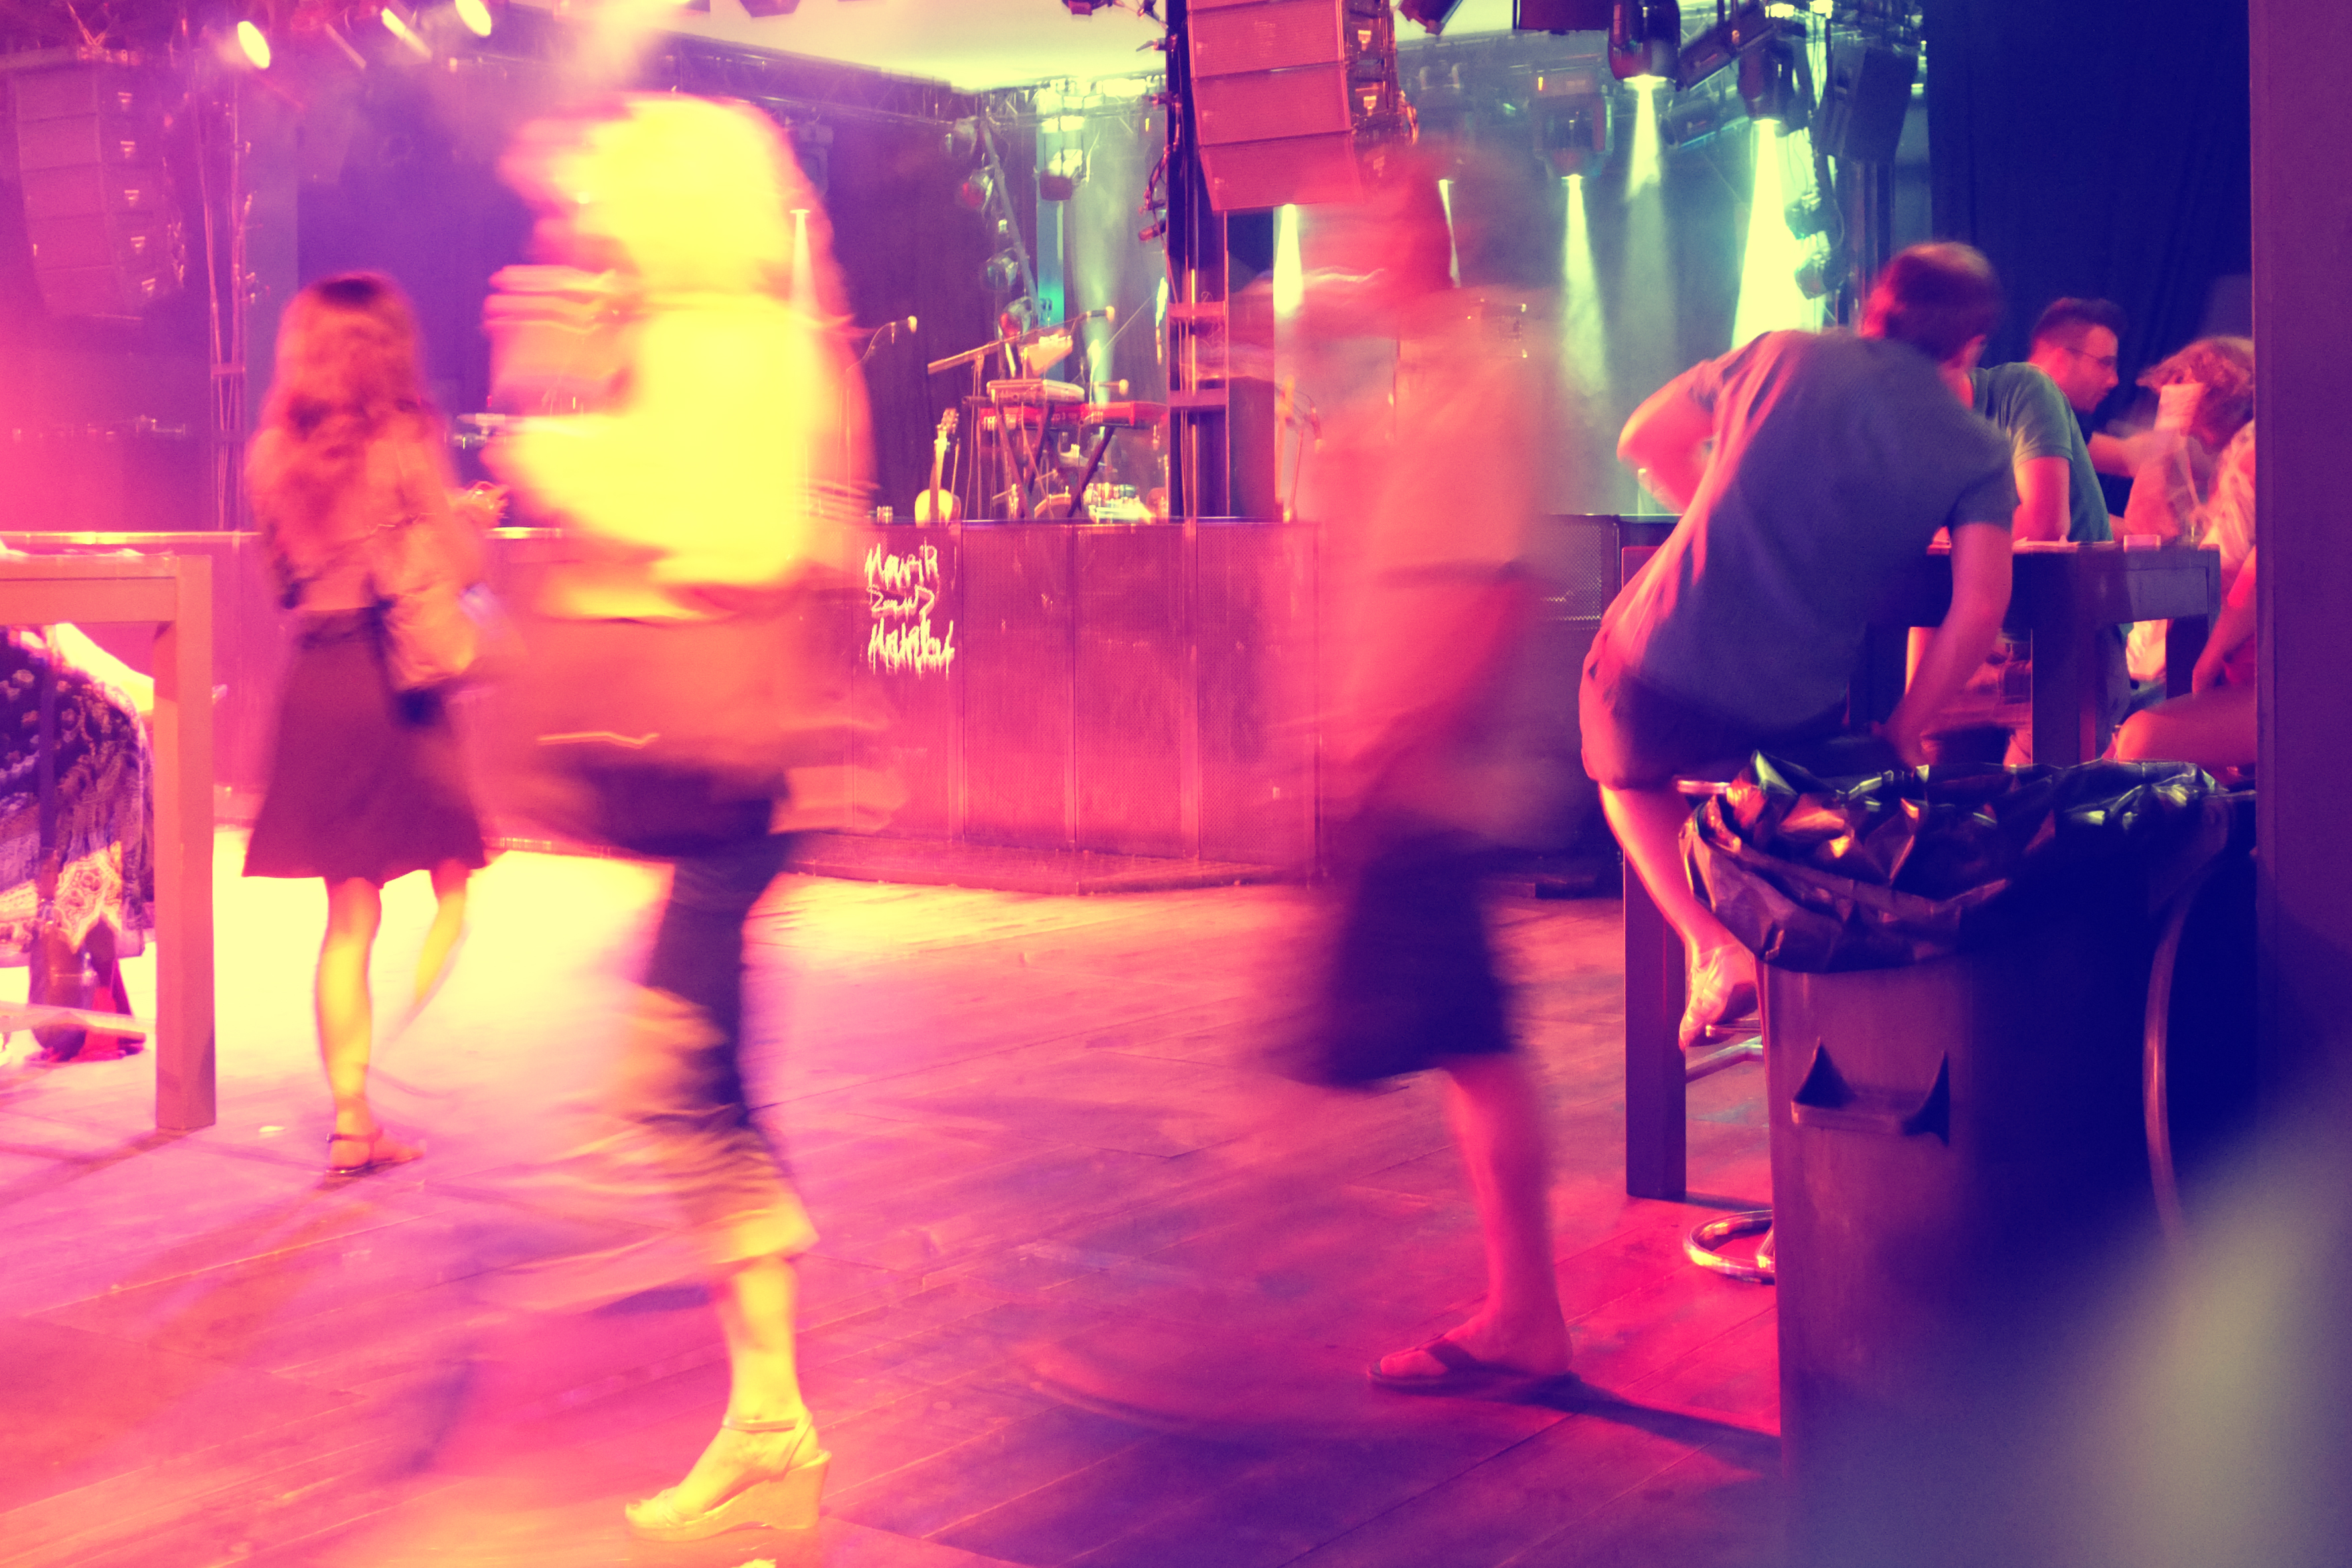
light, street, night, urban, crowd, fujifilm, red, color, performance art, stage, jazz, 2012, performance, x100, switzerland, fuji, entertainment, nightclub, montreux, finepixx100